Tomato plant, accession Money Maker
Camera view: horizontal (90 deg, fisheye); turntable rotation: 330 degrees
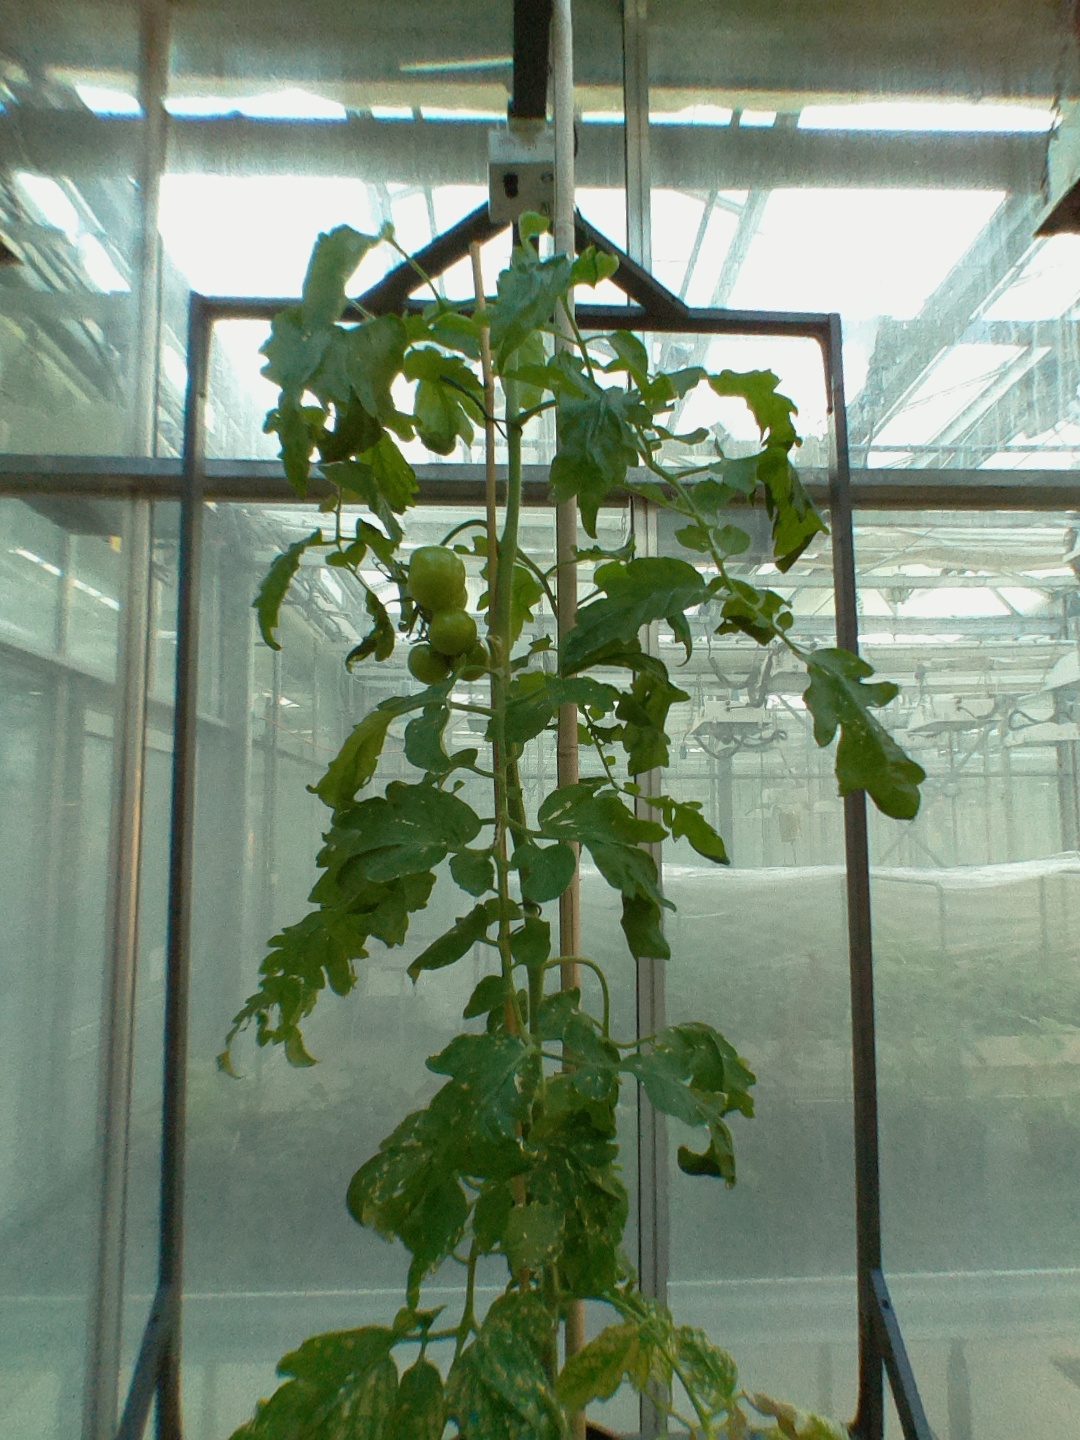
BBCH growth stage 74: 40%-50% of final fruit size